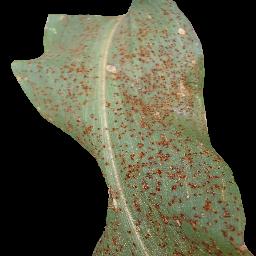
Label: Corn___Common_rust